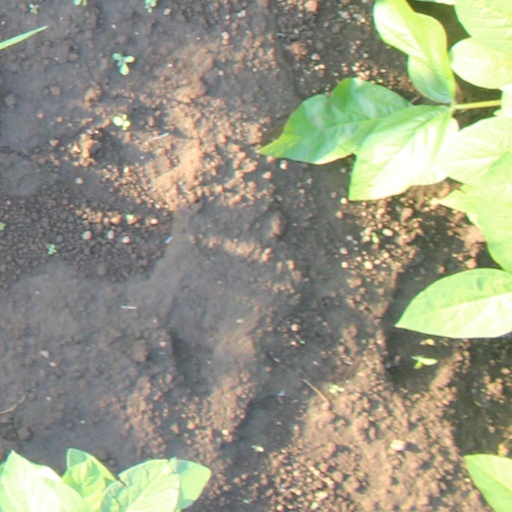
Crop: soybean